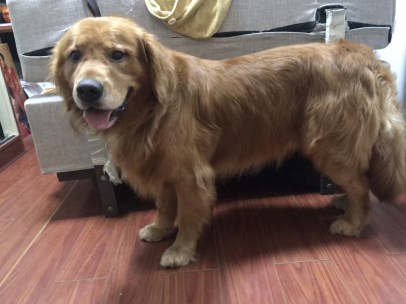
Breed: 5355-n000126-golden_retriever